James Withycombe

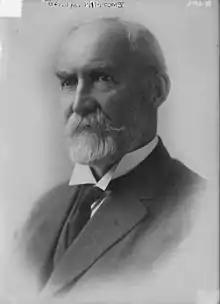

James Withycombe (March 21, 1854 – March 3, 1919) was an English-born American Republican politician who served as the 15th Governor of Oregon.